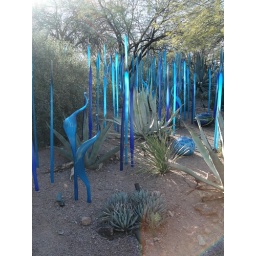
I love the blue bubbles hiding in the tall, blue, glass grass.